Simon Skjodt Assembly Hall

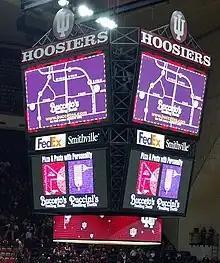
Assembly Hall score/replay board, added in 2005

Indiana installed a new playing surface during the summer of 1995. New bleacher seats were also added, along with a media row and end seating platforms on Lobby Level.